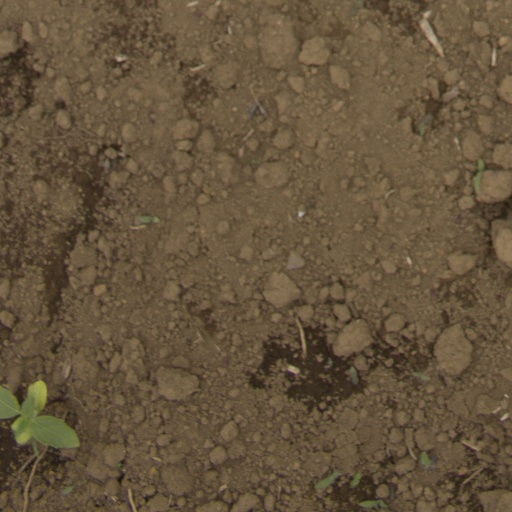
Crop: Jerusalem artichoke